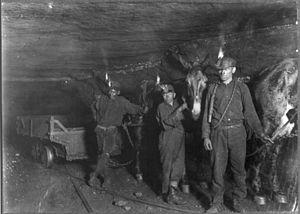
Le travail des enfants est la participation de personnes mineures à des activités à finalité économique et s’apparentant plus ou moins fortement à l’exercice d’une profession par un adulte. Au niveau international, l’Organisation internationale du travail le définit en comparant l’âge à la pénibilité de la tâche, du moins pour les enfants de plus de douze ans.
Un hercheur est un ouvrier qui fait circuler les wagons chargés de minerai, avant la mécanisation.
Le charbon est exploité depuis des siècles, et utilisé comme combustible et source d'énergie.
Une mine est un gisement exploité de matériaux.
Sixteen Tons est une chanson enregistrée pour la première fois en 1946 par le chanteur-guitariste américain de country Merle Travis et parue l'année suivante sur son album Folk Songs of the Hills.